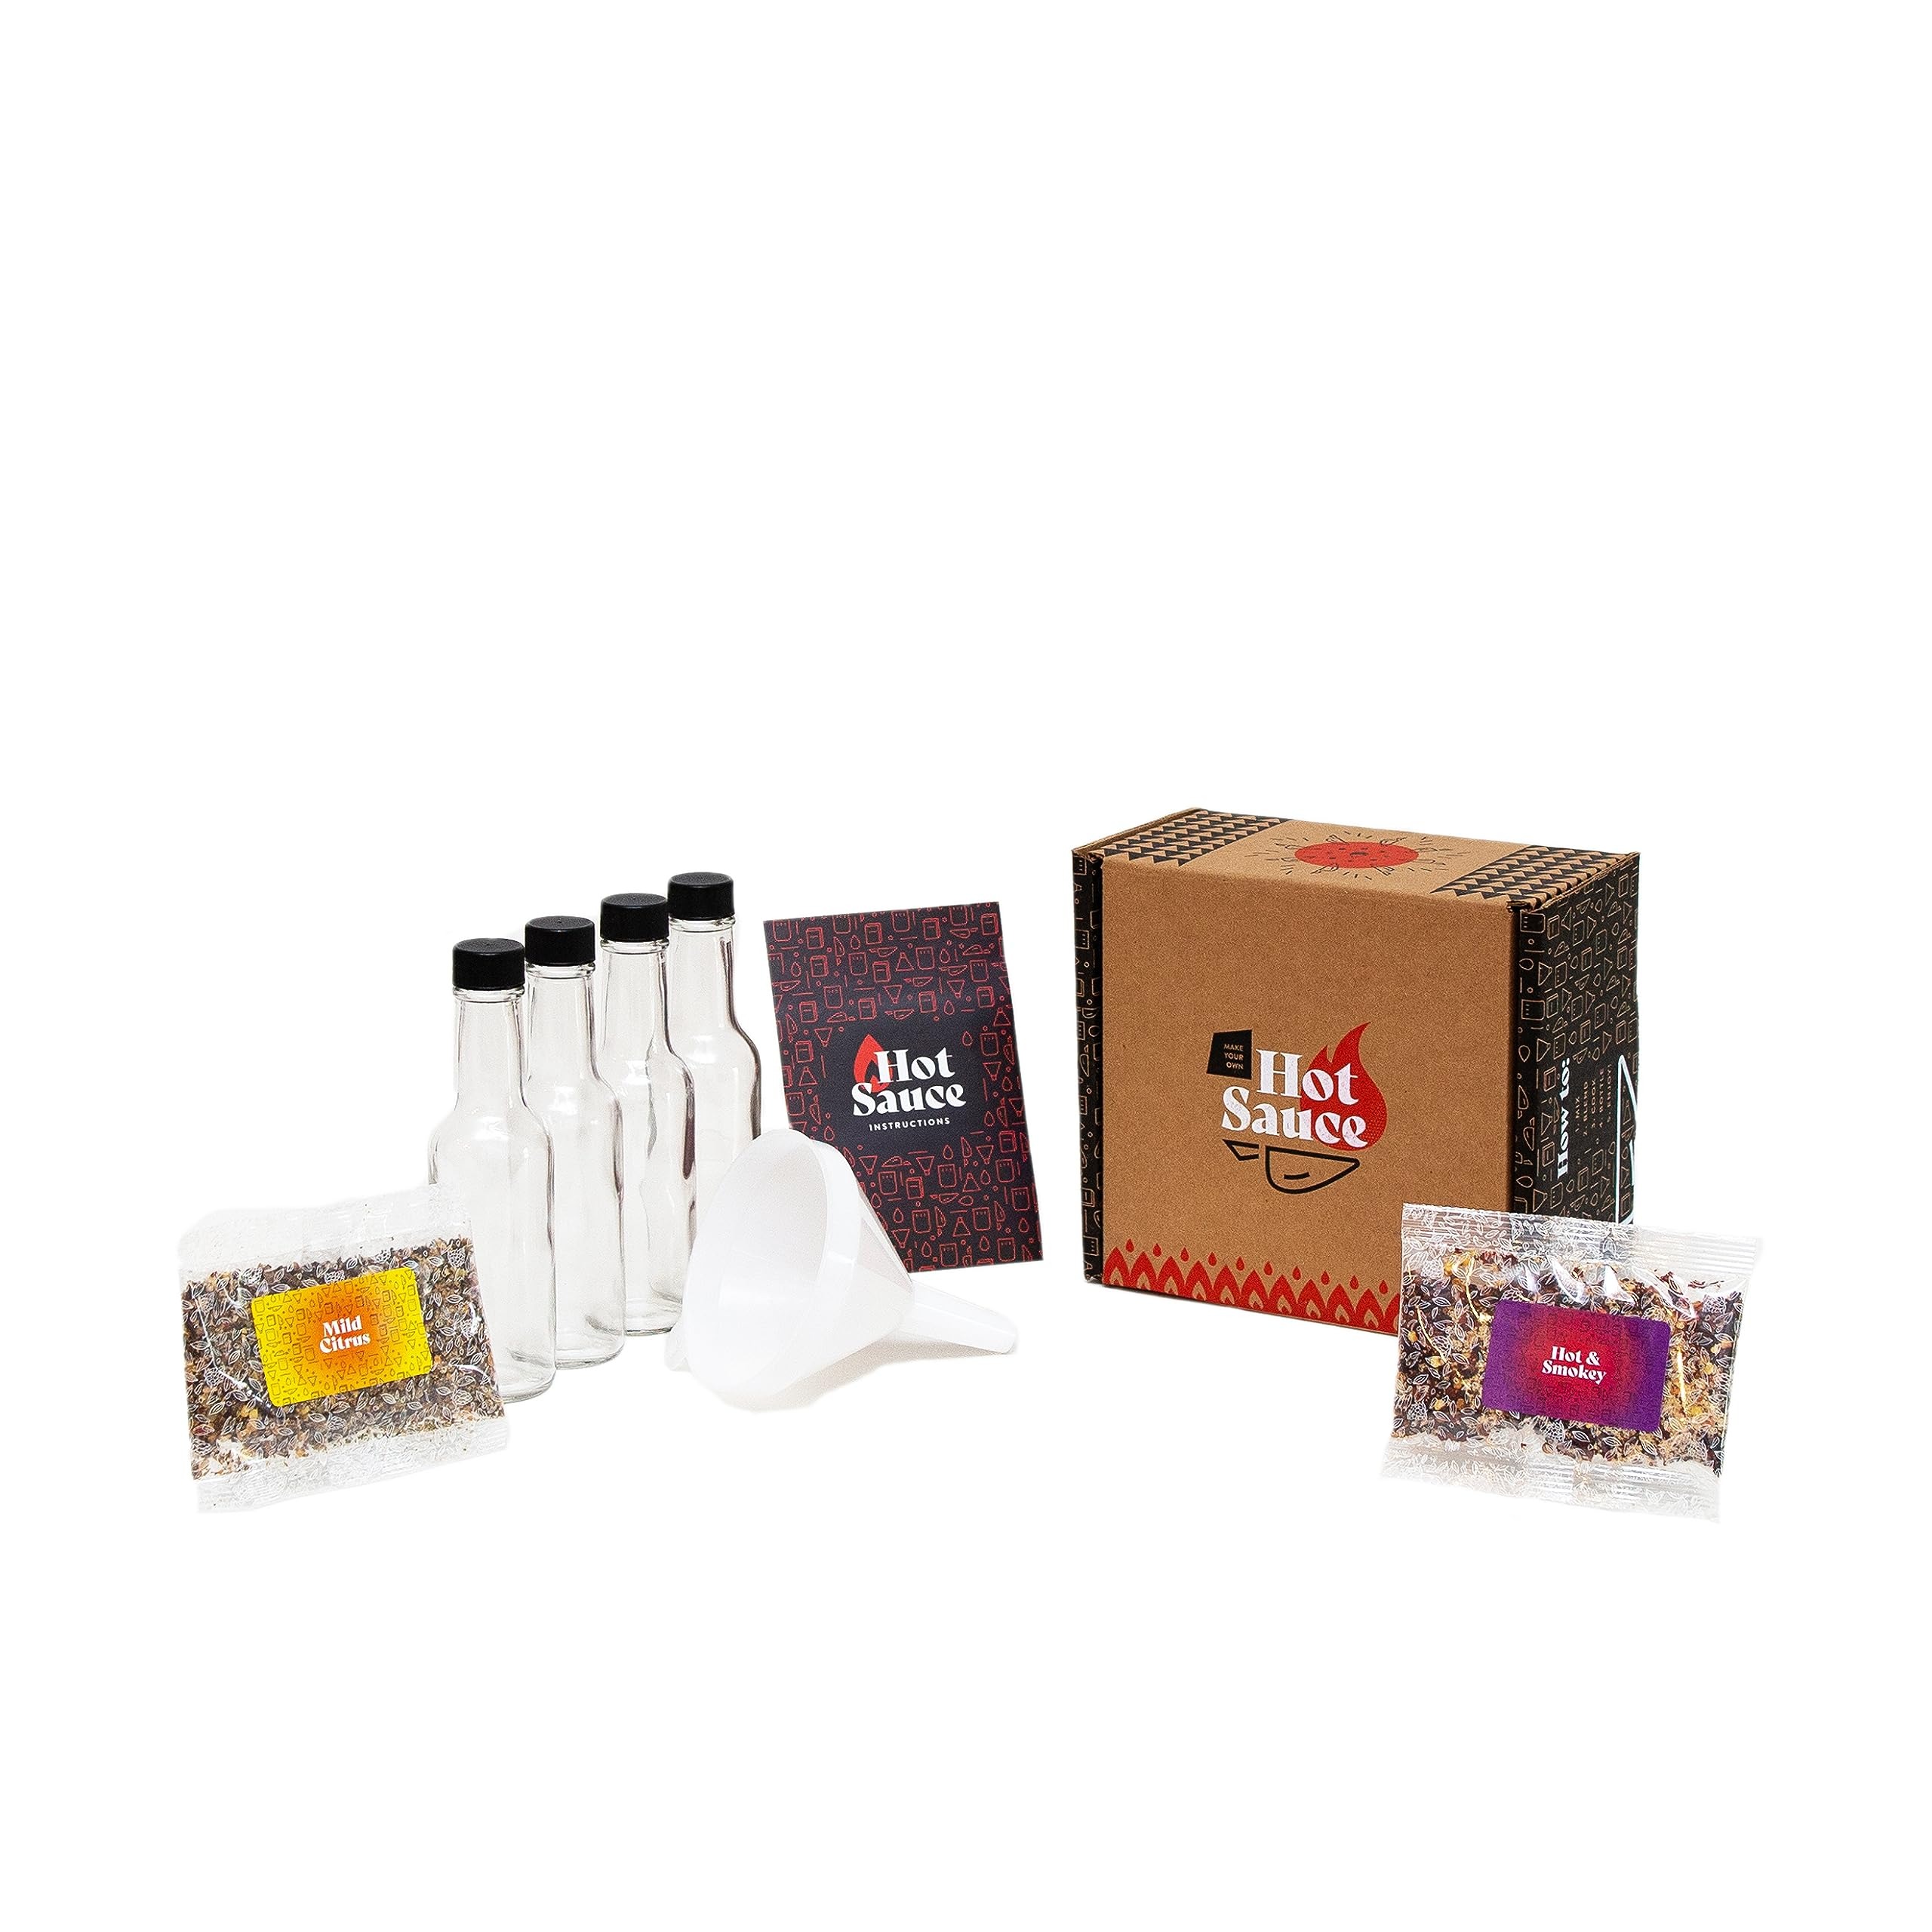
Item Name: Craft a Brew Easy To Use DIY Hot Sauce Making Kit With Two Unique Blends
Bullet Point 1: A SIMPLE WAY TO MAKE HOT SAUCE - Crafting hot sauce isn’t as complicated as you would think. This custom DIY kit simplifies the process - resulting in a sauce that’s full of flavor, with a clean, fiery capsaicin kick.
Bullet Point 2: TWO FLAVORFUL BLENDS - This hot sauce kit comes with two different blends, each with their own merits. The first is a mild citrus profile made with New Mexico chilies and jalapeño; and the second comes with a hot, smokey mix of Chipotle, New Mexico red, and Habanero peppers.
Bullet Point 3: THIS STUFF IS ADDICTIVE - Once you have made your way through these two delicious blends, you can use the equipment and your choice of peppers to make your very own custom batch. Consider this set, the beginning of your hot sauce journey.
Bullet Point 4: WHAT’S INCLUDED - Includes 2 hot sauce blends, 4 glass bottles (5 oz each), 1 plastic funnel (4 oz), 4 labels, and easy to follow instructions for both blends
Bullet Point 5: ADDITIONAL DETAILS - Makes one batch per blend (two bottles per batch, four bottles total); Reusable for custom recipes; Blender required
Product Description: Hot sauce lovers, this is the DIY kit for you! Make four 5 oz bottles of hot sauce with Craft a Brew’s simple and fun Hot Sauce Kit! Choose from two flavorful blends, like mild citrus or a smokey mix of chipotle! Fully customizable for different heat and taste preferences. Just use our easy-to-follow instructions! It's the perfect home cooking project for chefs, condiment enthusiasts, or the dad who has everything. Spice up someone's birthday or summer BBQ party with the gift of hot sauce! Kit includes:(1) Mild citrus hot sauce blend made with New Mexico chilies and jalapeño (1) Smokey mix of chipotle hot sauce blend of New Mexico red, and habanero peppers (4) Glass bottles with lids (5 oz each) (1) Plastic funnel (4 oz) (4) Labels Instruction booklet Made in USA
Value: 1.0
Unit: Count

Price: 24.99